Julius Caesar

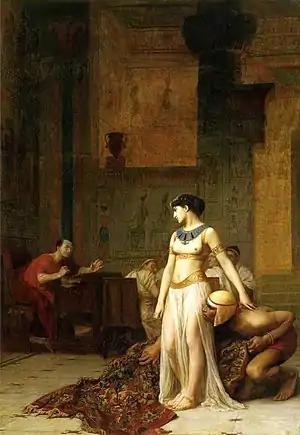
"Cleopatra and Caesar", 1866 painting by Jean-Léon Gérôme

During the Gallic Wars, Caesar wrote his "Commentaries" thereon, which were acknowledged even in his time as a Latin literary masterwork. Meant to document Caesar's campaigns in his own words and maintain support in Rome for his military operations and career, he produced some ten volumes covering operations in Gaul from 58 to 52 BC. Each was likely produced in the year following the events described and was likely aimed at the general, or at least literate, population in Rome; the account is naturally partial to Caesar – his defeats are excused and victories highlighted – but it is almost the sole source for events in Gaul in this period.